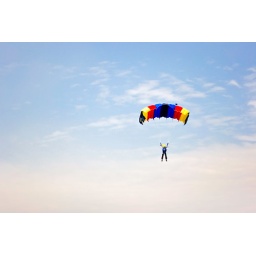
Red, yellow and blue parachute against cloudy sky